La Sarraz railway station

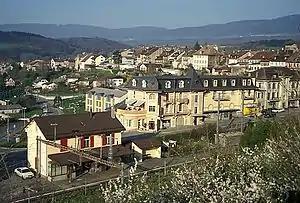
The station building in 2008

La Sarraz railway station is a railway station in the municipality of La Sarraz, in the Swiss canton of Vaud. It is an intermediate stop on the standard gauge Simplon line of Swiss Federal Railways.